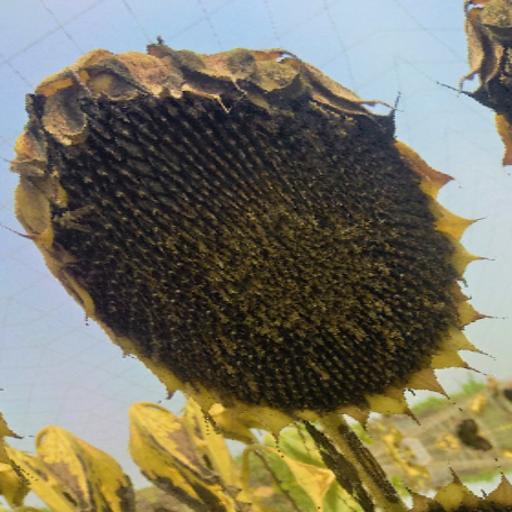
Label: Gray_mold